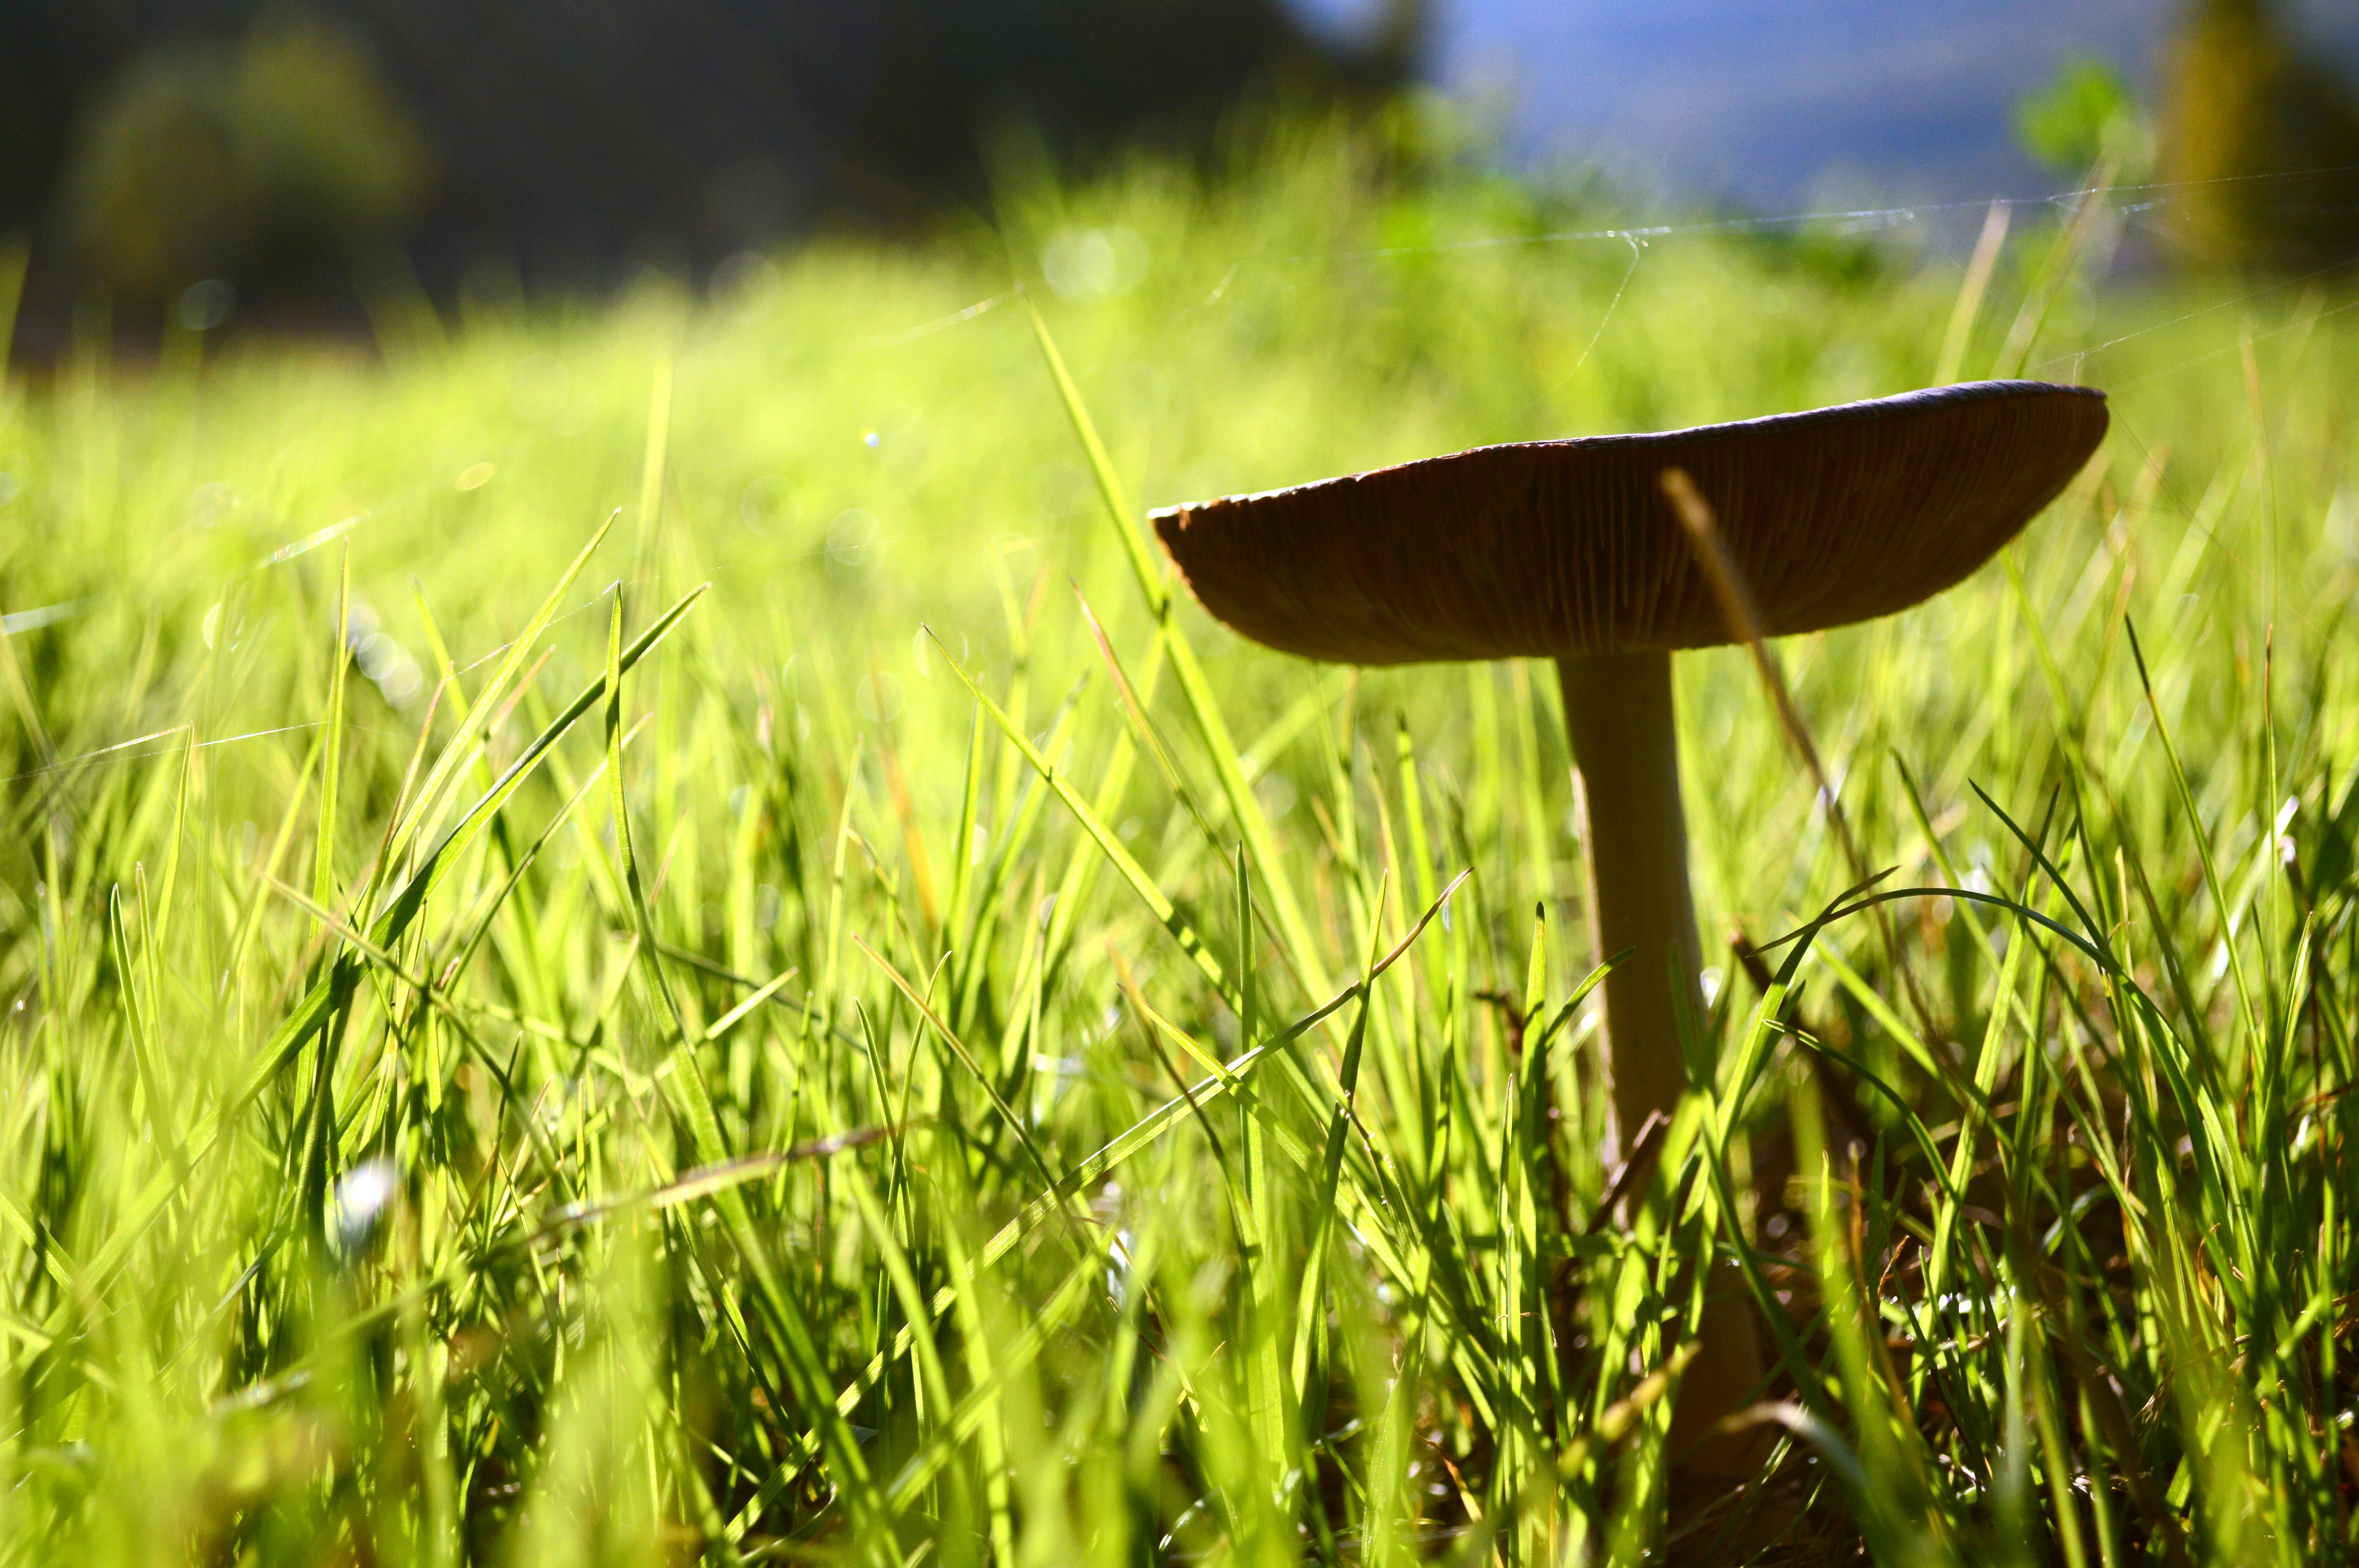
nature, forest, grass, plant, field, lawn, meadow, prairie, sunlight, morning, leaf, flower, summer, tranquility, spring, green, relax, crop, autumn, park, italy, agriculture, garden, flora, season, plants, flowers, prato, trees, fungus, shadows, relaxation, background, mountains, grassland, vegetation, mushrooms, wetland, habitat, noon, campaign, macro photography, rural area, meadows, paddy field, natural environment, grass family, life campaign